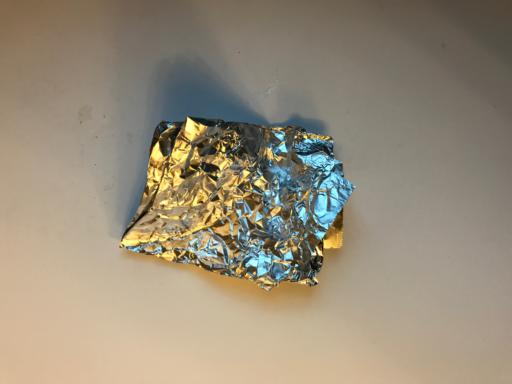
Waste category: metal